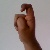
The image shows a hand gesture representing the letter 'X' in Indian Sign Language.